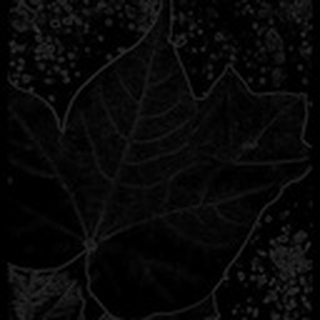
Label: healthy_cotton